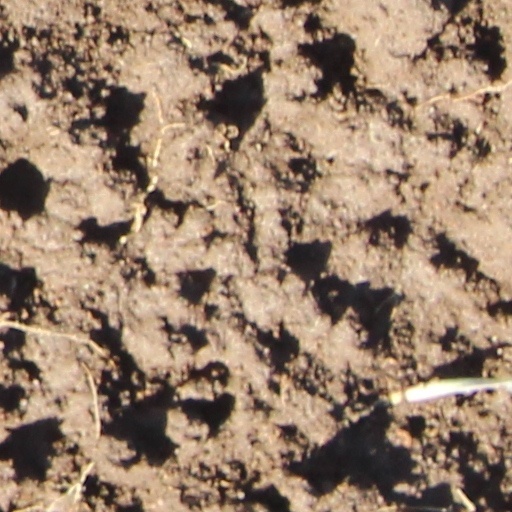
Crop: wheat